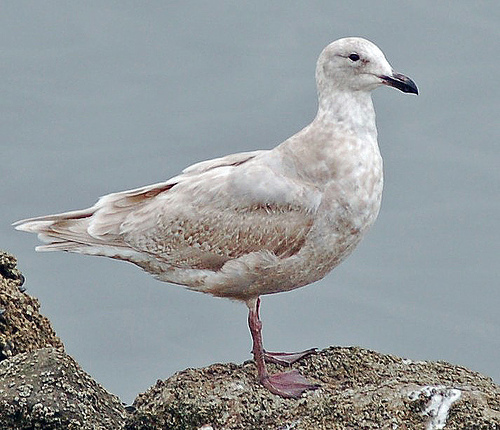
a white bird with black eyes, a black downward-curving beak, and maroon tarsus and webbed feet.
this large bird has a gray and white speckled pattern with a long hooked bill.
this bird is white with a long, thick, black beakbird with black beak, eye, brown tarsus and feet, and white crown, nape, throat, and brownish white belly and abdomen
this large grayish bird has large, webbed feet and a stout black beak.
grey/brown and white bird with a black bill and reddish feet; that is some what large.
this bird has a purple webbed foot with a bill with a slight purpleish hint to it.
the bird has a curved black bill and a spotted back that is white and tan.
a medium sized white bird with a black bill and webbed feet.
a bird with a black bill and eyes, light grey and white speckled throat, grey and brown wings, and red-brown webbed feet.
Species: Glaucous Winged Gull